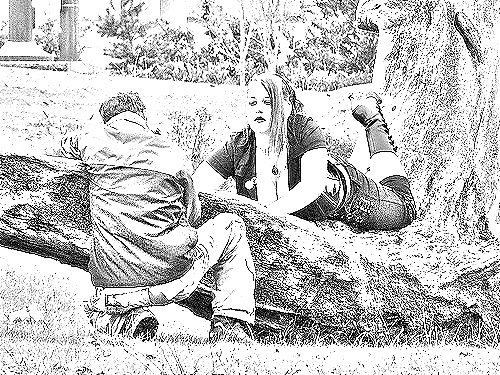
Portrait style: Sketch Portrait